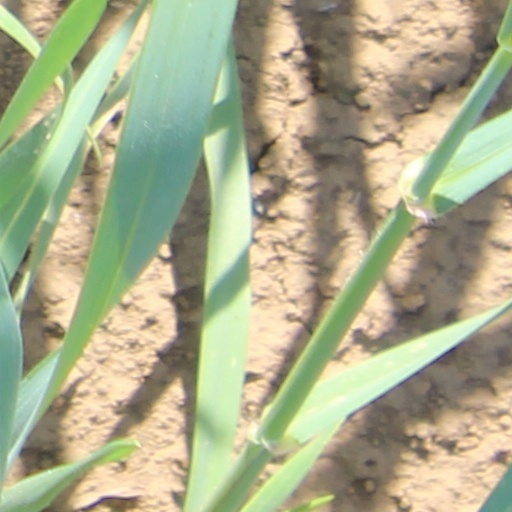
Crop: wheat